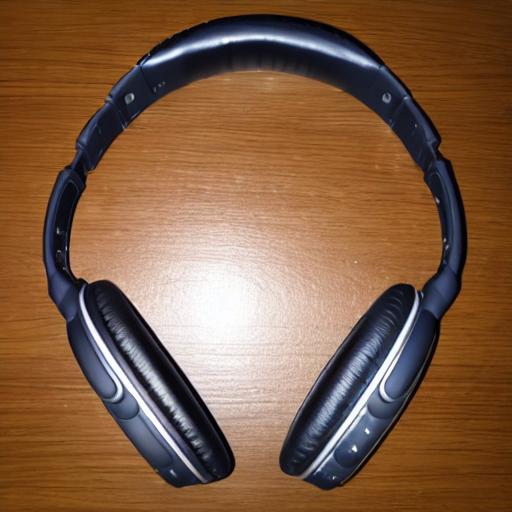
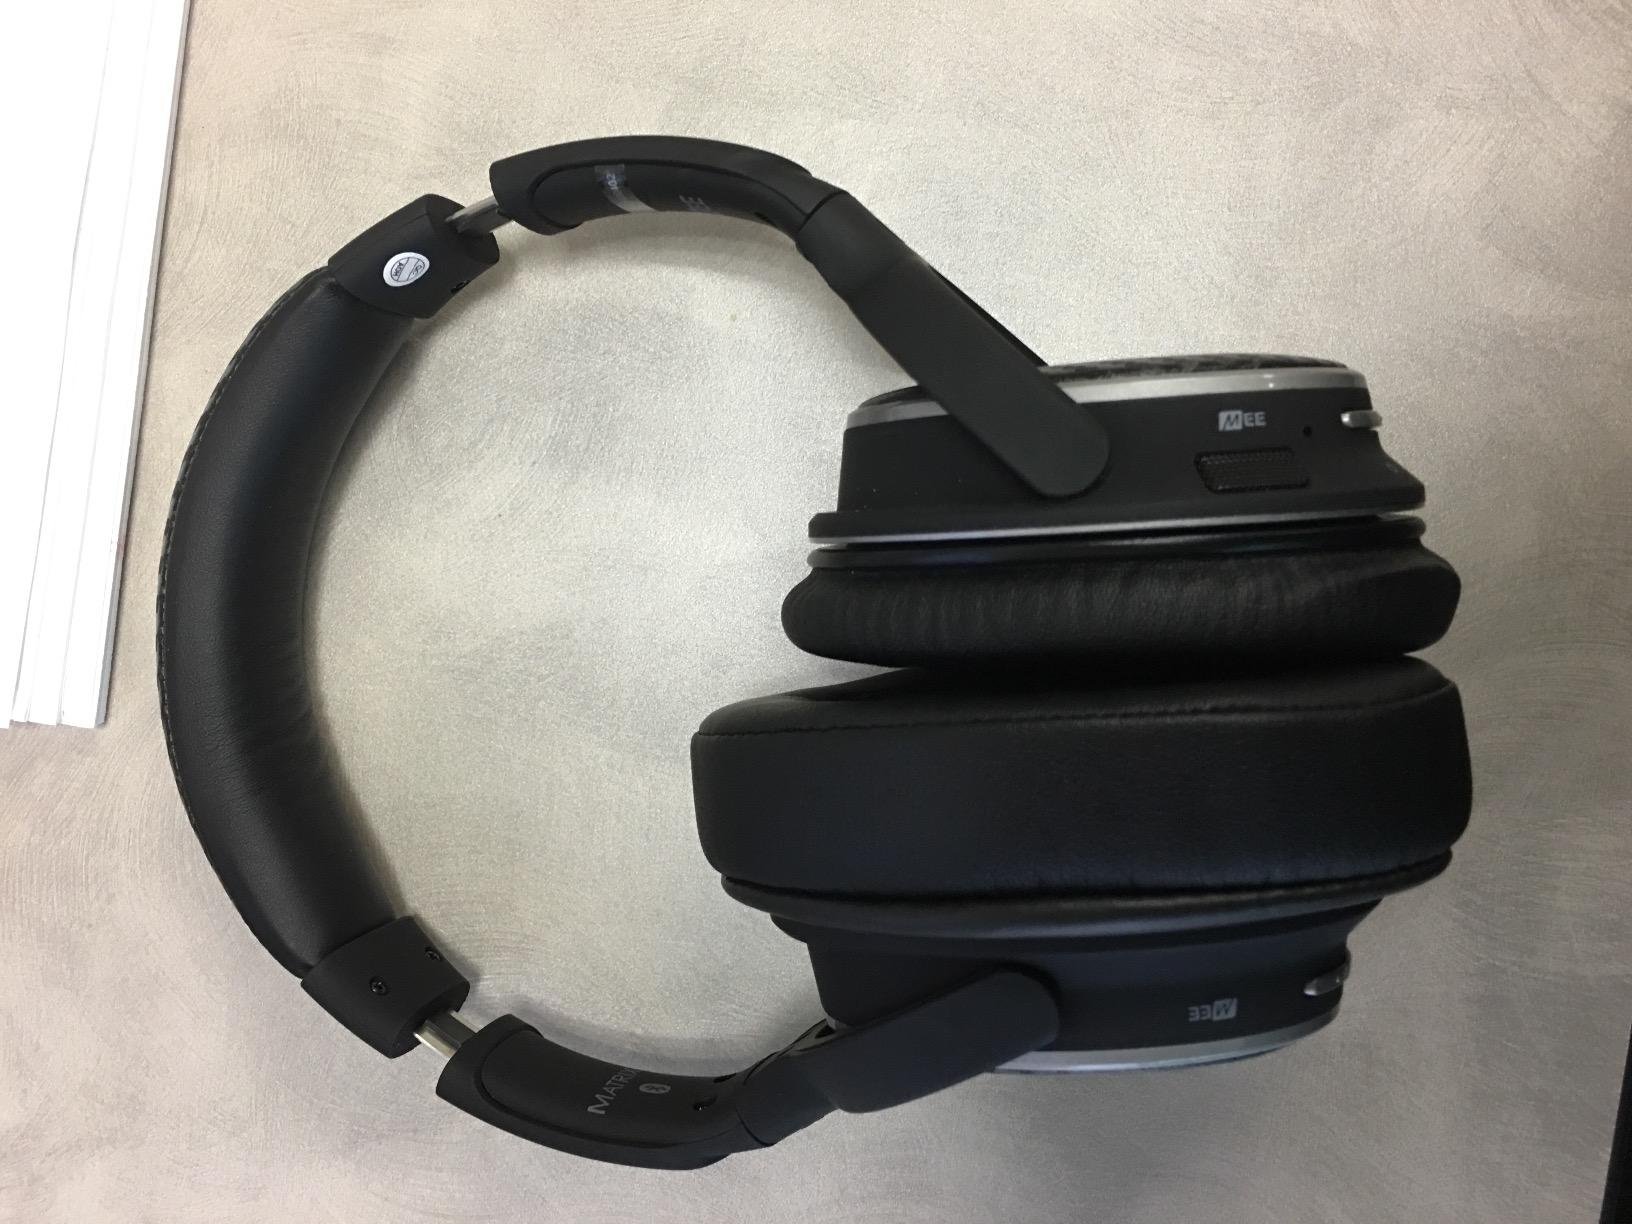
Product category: headphones
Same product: no